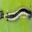
Label: caterpillar